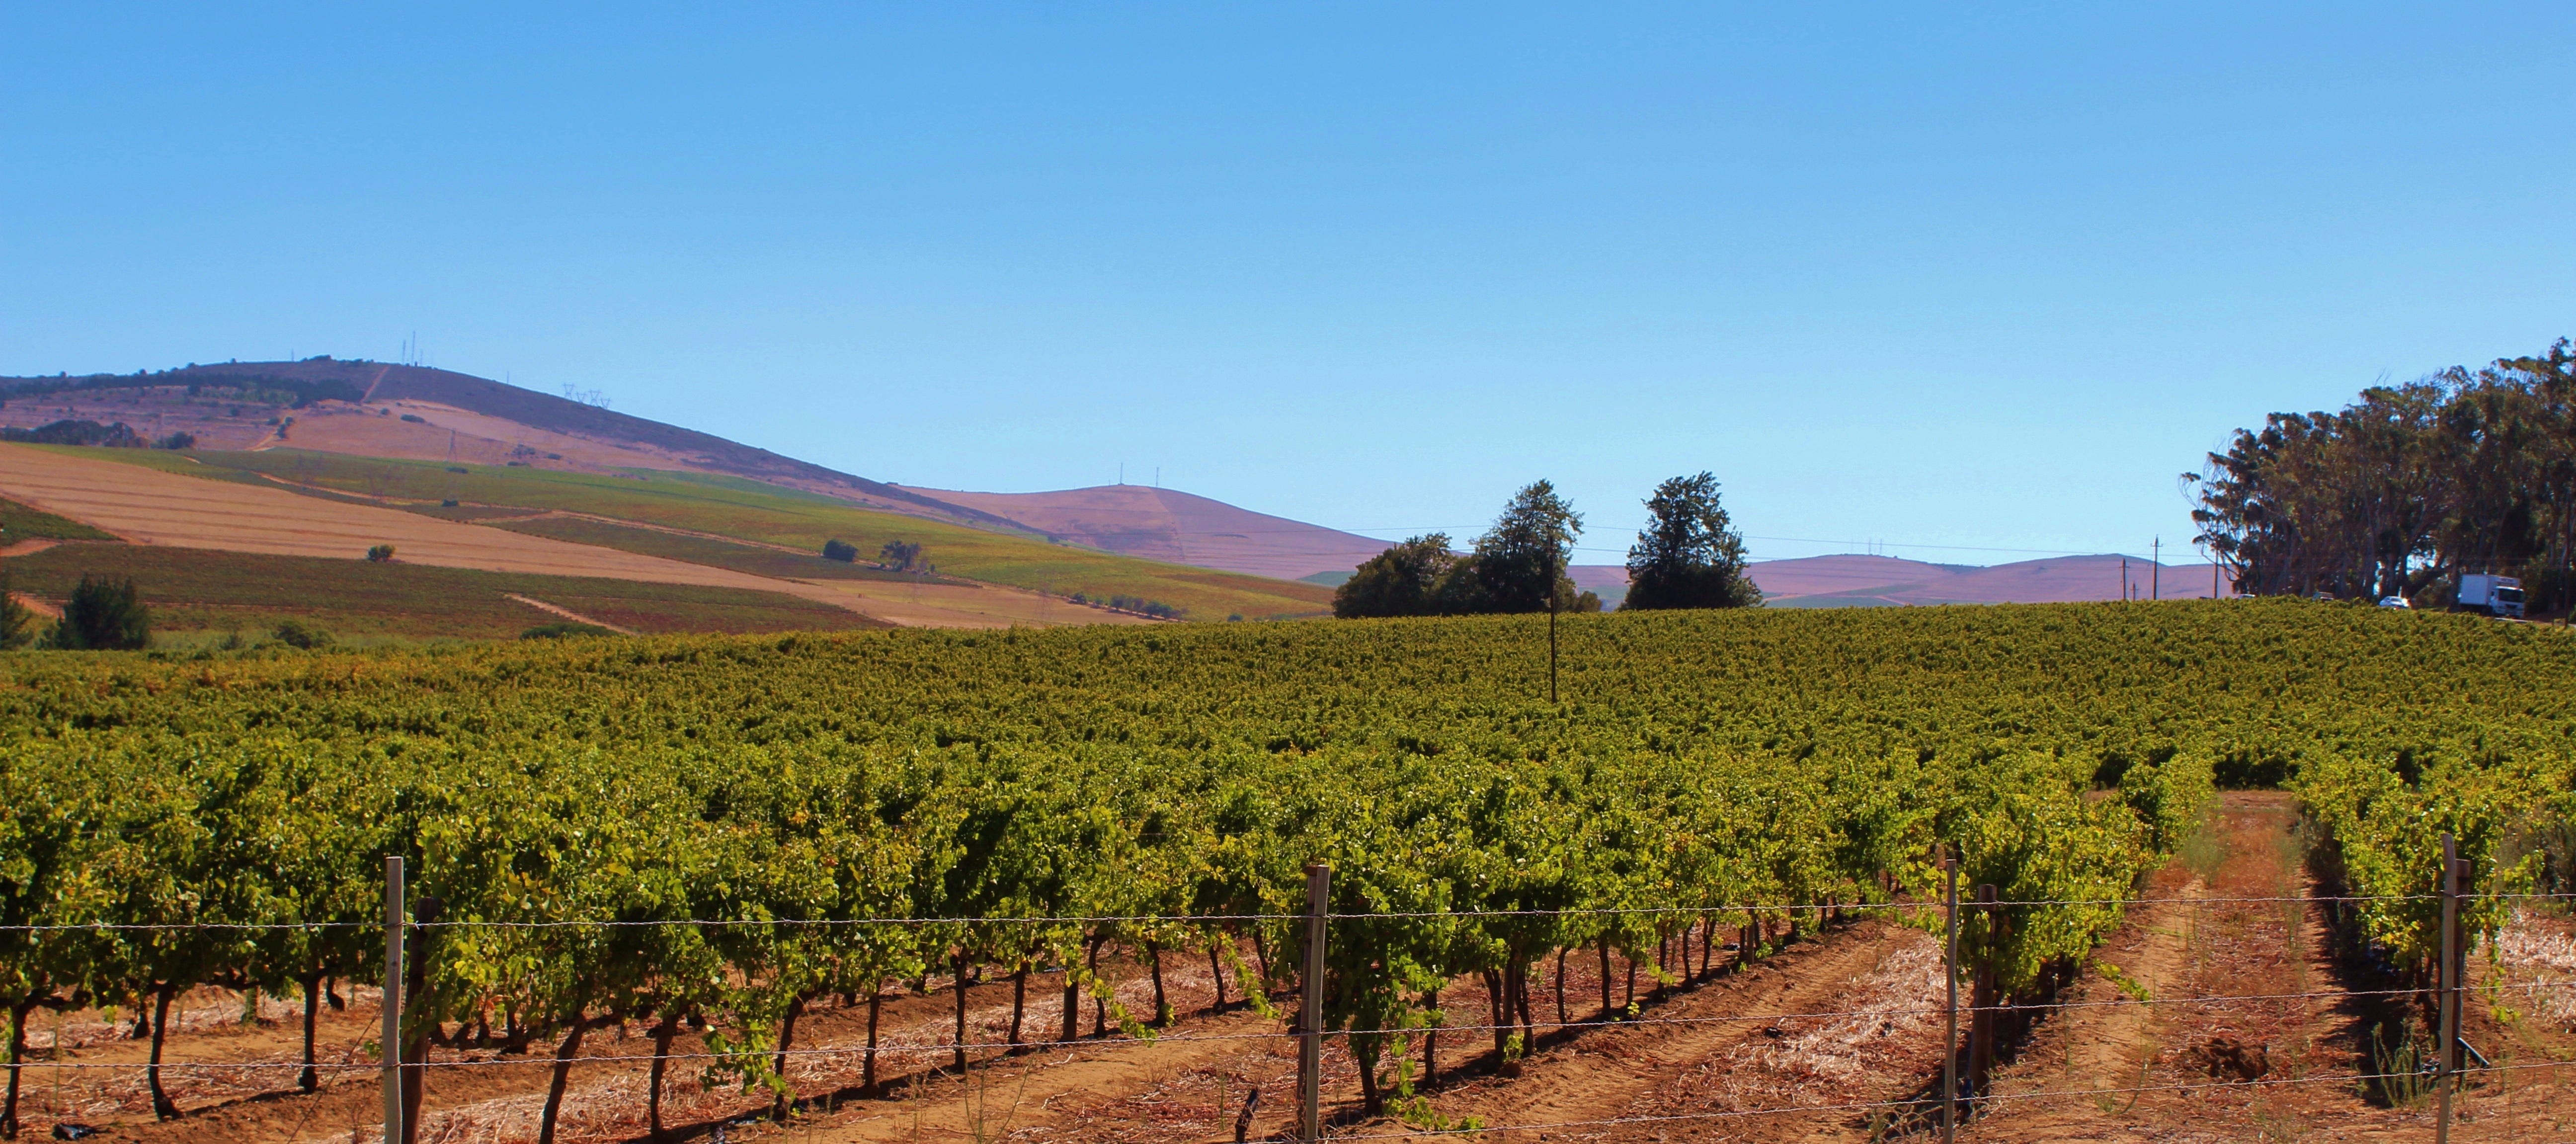
landscape, vineyard, field, farm, prairie, crop, soil, agriculture, plain, vines, grapes, plantation, plateau, south africa, winegrowing, rebstock, rural area, durbanville